Seven Sisters, London

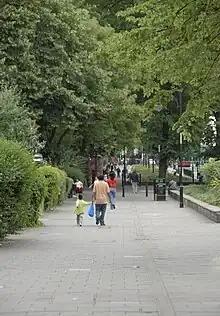
High Road, Seven Sisters

In his early-seventeenth-century work, "The Briefe Description of the Towne of Tottenham Highcrosse", local vicar and historian William Bedwell singled out the walnut tree for particular mention. He wrote of it as a local 'arboreal wonder' which 'flourished without growing bigger'. He described it as popularly associated with the burning of an unknown Protestant. There is also speculation that the tree was ancient, possibly going back as far as Roman times, perhaps standing in a sacred grove or pagan place of worship.